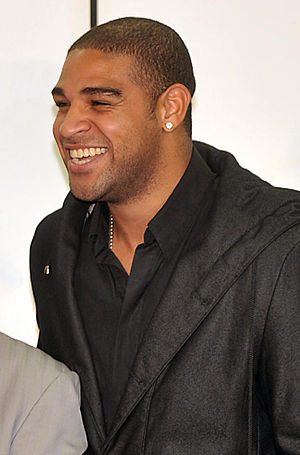
Adriano Leite Ribeiro
Adriano Leite Ribeiro er en brasiliansk fodboldspiller, der spiller som angriber. Han er i sær kendt for sin tid i Inter i Italien, hvor han var tilknyttet i otte år, dog afbrudt af flere udlejninger, på grund af en svigtende disciplin, og et dårligt forhold til flere af klubbens trænere. Han nåede dog at vinde hele fire italienske mesterskaber med klubben.